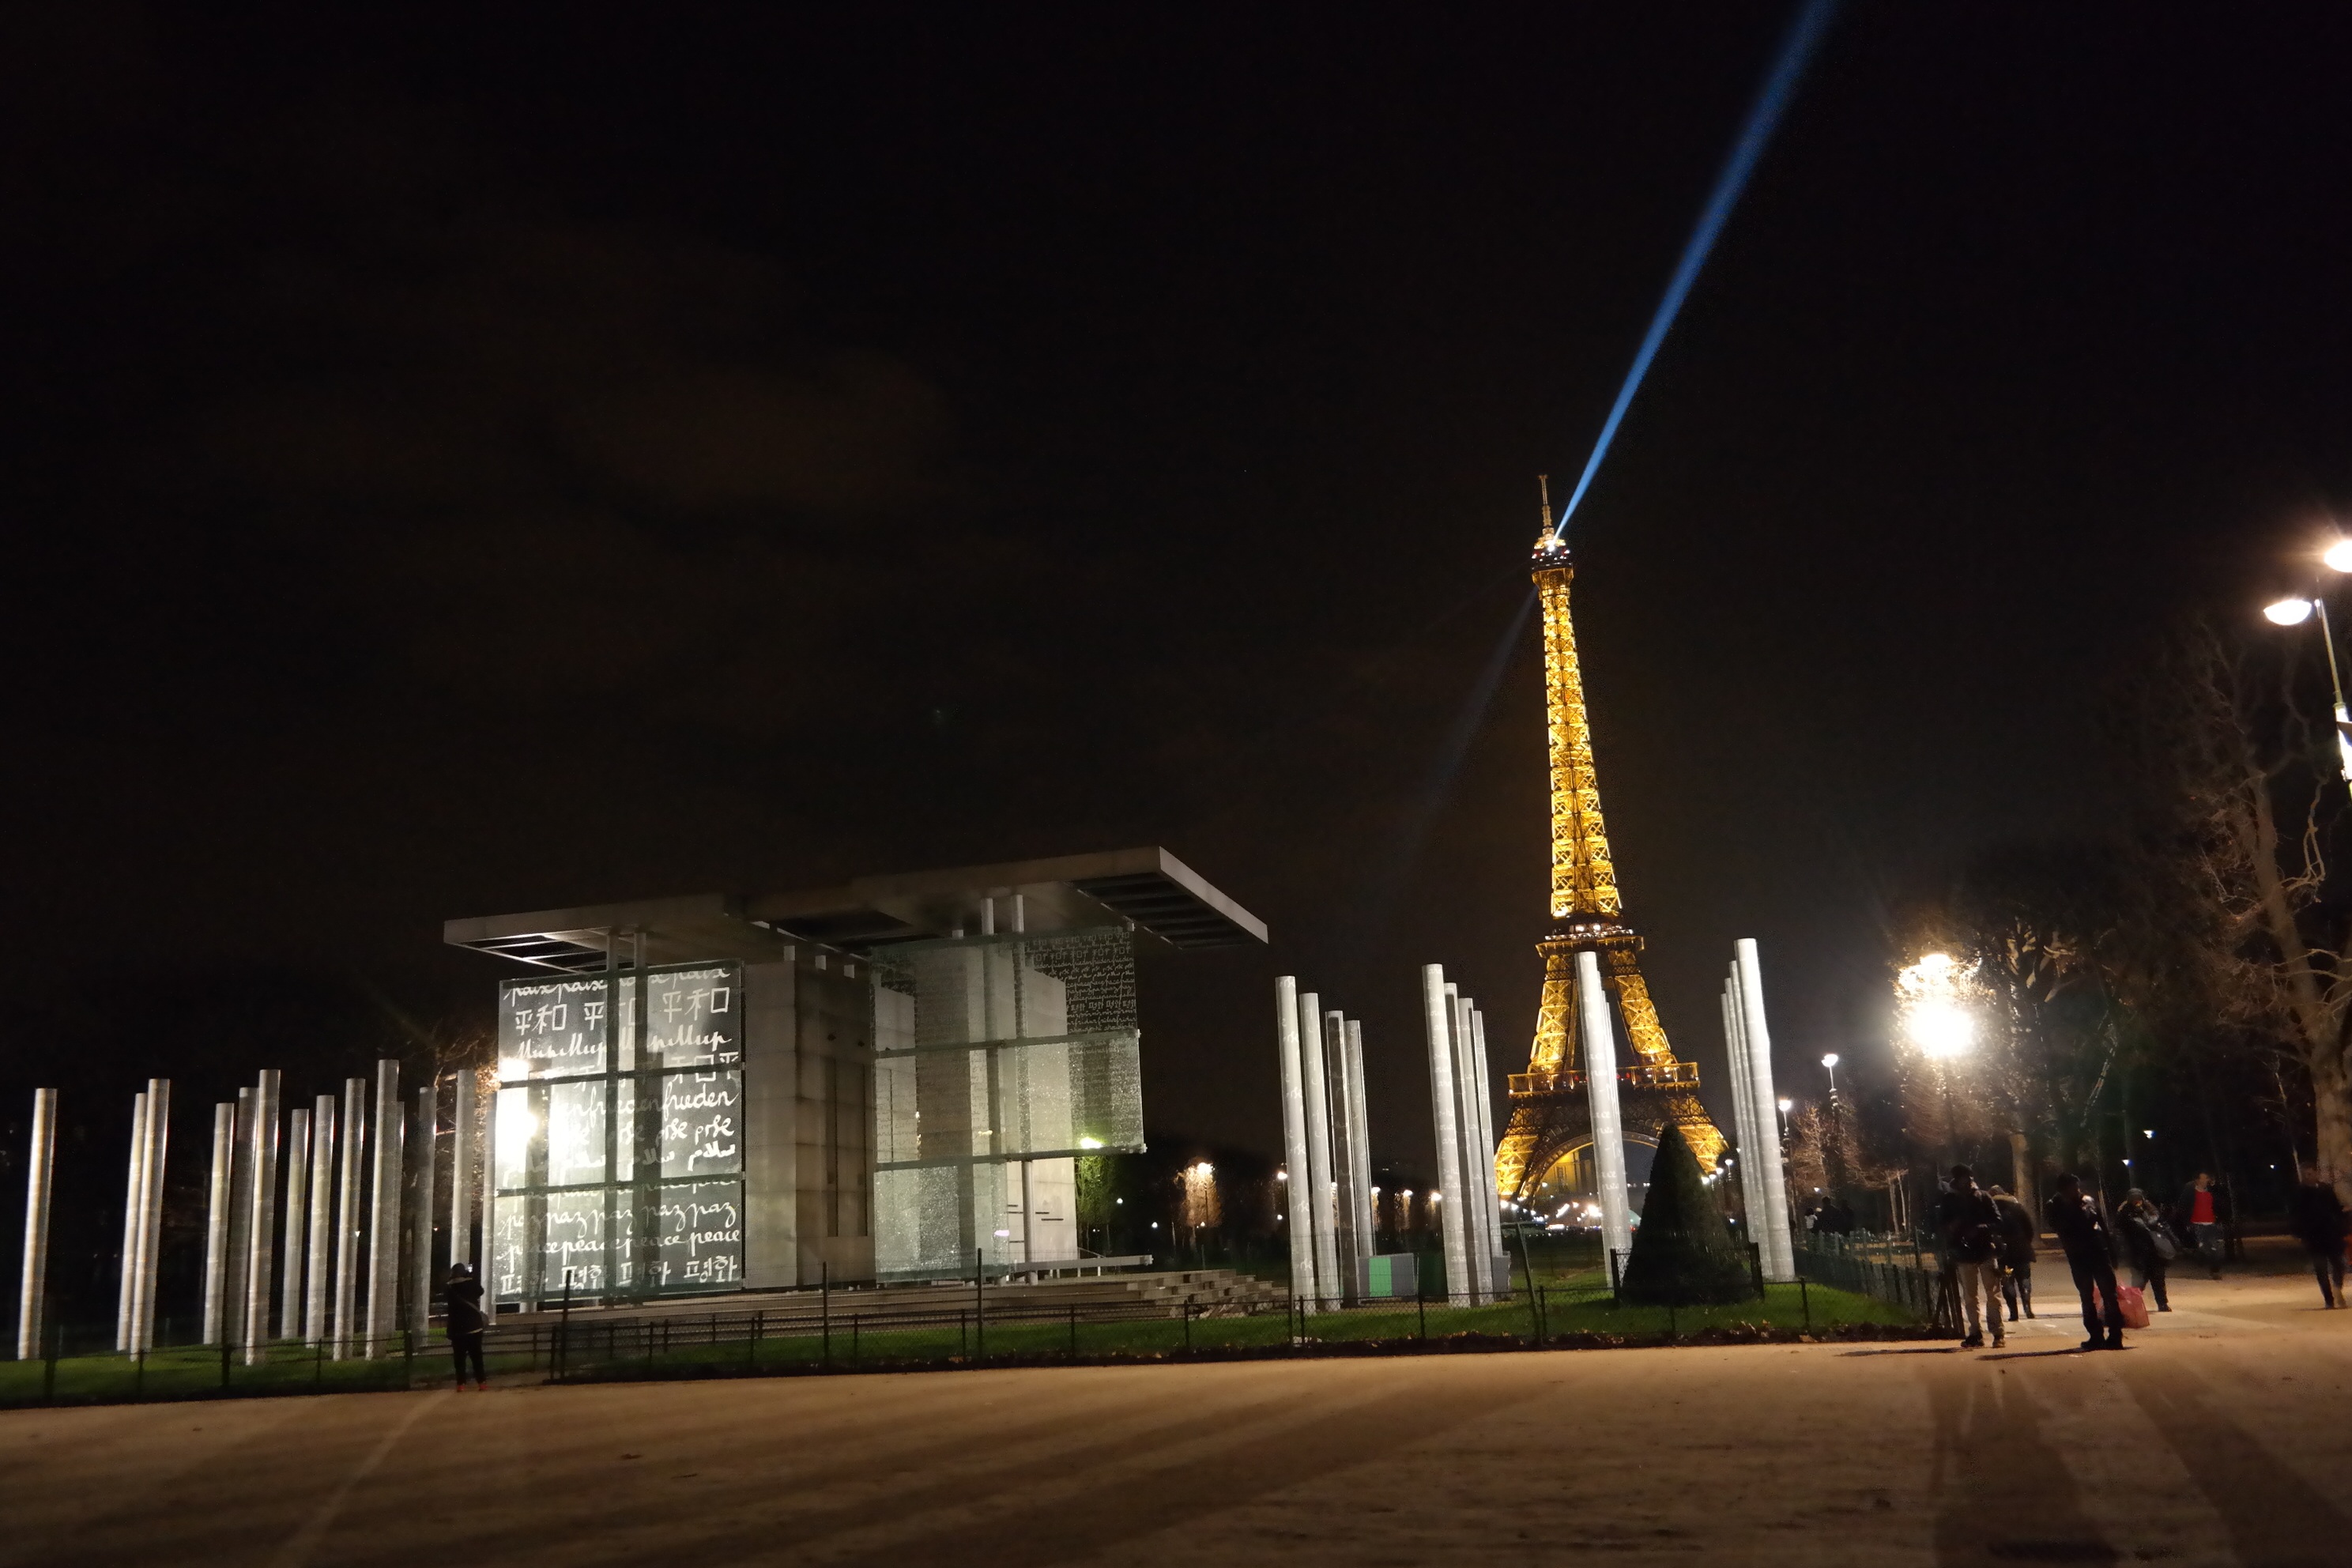
light, night, city, eiffel tower, paris, france, europe, evening, romantic, landmark, darkness, street light, lighting, illuminated, places of interest, light fixture, abendstimmung